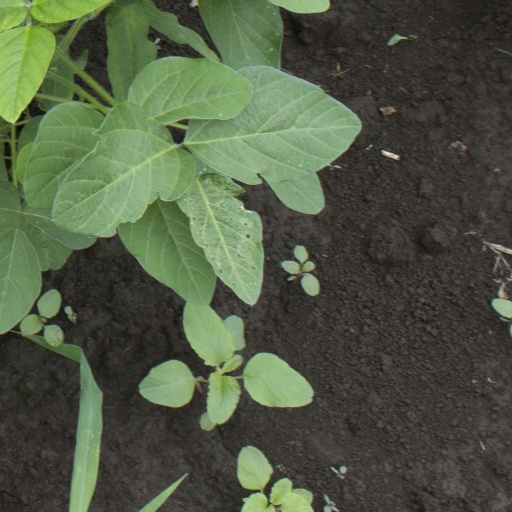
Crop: soybean